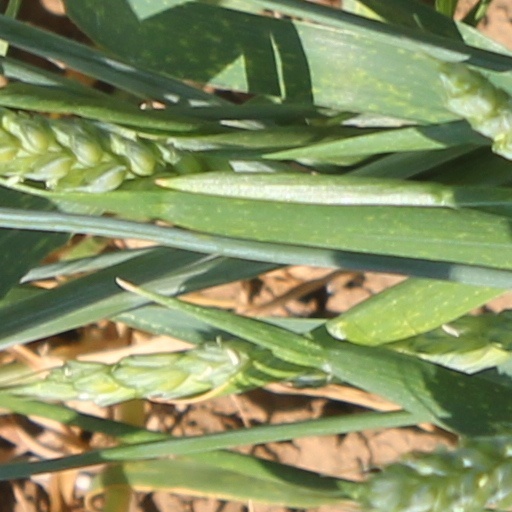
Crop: wheat